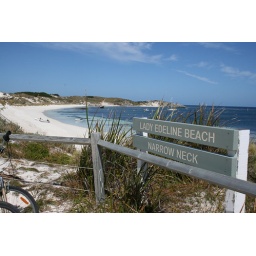
The bays were just beautiful around the island the water was so clear. Lady edeline beach